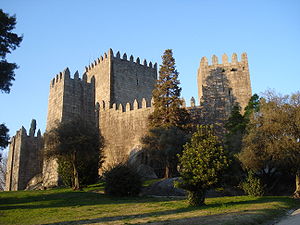
Guimarães
Borg i Guimarães
Guimarães er en by i det nordlige Portugal, med et indbyggertal på ca. 160.000. Byen ligger i landets Nordregion. Byens centrum er et officielt UNESCO Verdensarvområde.